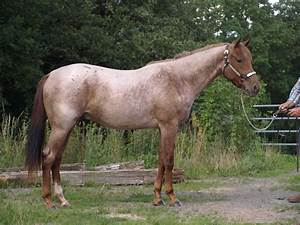
Label: horse